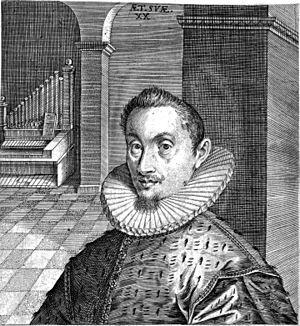
Psautier harmonisé par Claude Goudimel, musicien calviniste.
La toccata est, dans la musique baroque, une composition de forme libre pour les instruments à clavier — orgue, clavecin ou piano. Elle est caractérisée par ses figures brillantes, sa virtuosité et son énergie rythmique, avec des sections imitatives ou plus lentes. À l'origine, il s'agit d'une courte improvisation, ou d'un prélude impromptu, destinée à prendre contact avec un instrument. Elle est jouée isolément, soit dans un contexte religieux, soit dans un contexte profane, lors d'un concert. Si la cantate est une pièce à chanter, la sonate une pièce à « sonner », la toccata est une pièce à « toucher », devenue progressivement une démonstration de la dextérité de l'interprète, à même de faire apprécier les qualités de l'instrument.